Teenage Mutant Ninja Turtles: Shredder's Revenge

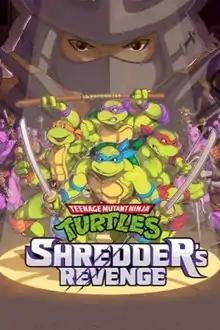

Teenage Mutant Ninja Turtles: Shredder's Revenge is a 2022 beat 'em up game developed by Tribute Games and published by Dotemu. It is inspired by and based on the 1987 "Teenage Mutant Ninja Turtles" animated series and borrows stylistically from the arcade and home console "Turtles" games developed by Konami during the 1980s and 1990s. The player assumes control of one of the Turtles or their allies as they set out to stop Shredder and Krang from taking over New York City, while facing foes that stand in their way.